Pudsey loop railway

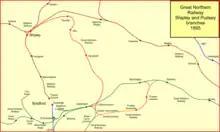
The GNR Pudsey and Shipley branches in 1895

In 1882 the Great Northern Railway and the Lancashire and Yorkshire Railway came to an agreement to co-operate over routes and services in which they both had an interest. This made possible a scheme to provide a direct curve from Bramley to the Pudsey branch, an extension from Pudsey Greenside to a double junction with the Ardsley line north of Dudley Hill, and a link from Dudley Hill to Low Moor. This created a new route through Pudsey making a direct line to the Spen Valley Line, as well as a loop line providing an alternative Leeds to Bradford connection. The authorising Act for the work was granted on 16 July 1885.